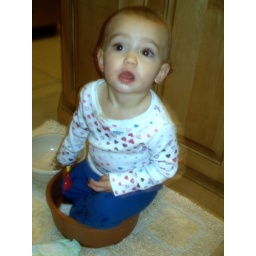
This is my precious baby sitting in the dog's water bowl